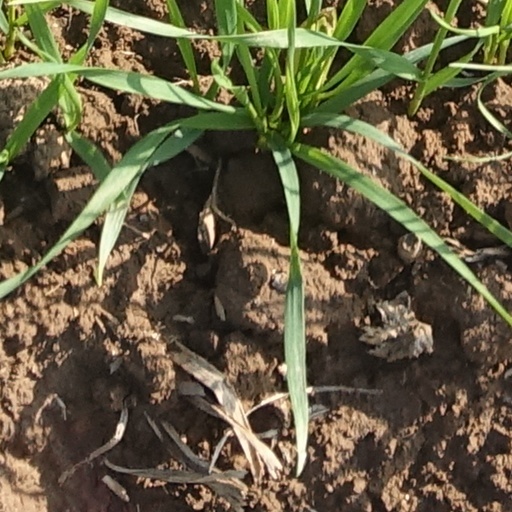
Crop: wheat